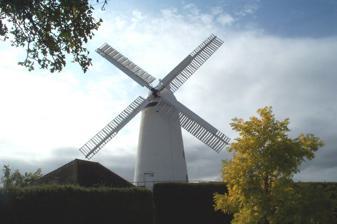
Building: Stone Cross Windmill
Country: United Kingdom
Year built: 1876
Tower mill in England Stone Cross Windmill The mill in 2007 Origin Mill name Stone Cross Mill White Mill Blackness Mill Mill location TQ 620 043 Coordinates 50°48′58″N 0°17′53″E / 50.816°N 0.298°E / 50.816; 0.298 Operator(s) Stone Cross Mill Trust Year built 1876 Information Purpose Corn mill Type Tower mill Storeys Five storeys No. of sails Four sails Type of sails Patent sails Windshaft Cast iron Winding Fantail No. of pairs of millstones Three pairs Stone Cross Windmill is a grade II* listed tower mill at Stone Cross , East Sussex , England which has been restored and is open to the public. The mill was also known as Blackness Mill and the White Mill . History Stone Cross Windmill was built in 1876 by Stephen Neve, the Warbleton millwright . The towe was built by Thomas Honeysett, a local bricklayer and fitted out by Neve with machinery supplied by the Phoenix Iron Foundry, Lewes . Two sails were blown off in 1925. It was working by wind until 1937. The mill was used as an observation post during the Second World War. In January 1962, planning permission was granted to convert the mill into a house. Mr Ron Hall, the owner of the Mill House, bought the mill and outbuildings, and decided to restore the mill instead of converting it to residential use. In 1966, Mr Hall started to repair the mill, which in 1977 was in a similar condition to when it stopped working, with two sails and missing the fantail. By the 1990s, the mill was getting into disrepair, and a trust was formed to buy and restore the mill. Stone Cross Mill Trust became a registered charity in 1996, and work to restore the mill began in 1998. The mill was able to produce wholemeal flour again in 2000. In 2005, the Trust were awarded a plaque by the Society for the Protection of Ancient Buildings "in recognition of the high quality of the restoration of the mill back to working order". Funding for the restoration was provided by the Heritage Lottery Fund , South East England Development Agency , East Sussex County Council and Wealden District Council. Two sails were removed in 2009 for repairs, while the other pair of sails and cap were also removed for repairs in 2011. Stone Cross Mill is twinned with De Wachter , Zuidlaren , Netherlands . Description For an explanation of the various pieces of machinery, see Mill machinery . Stone Cross Windmill is a five-storey tower mill with a stage at first floor level. the mill has a domed cap which is winded by a fantail . It has four Patent sails carried on a cast iron Windshaft. The 8-foot-7-inch (2.62 m) diameter Brake Wheel is iron. The three pairs of millstones are overdriven. The tower is 16-foot-6-inch (5.03 m) diameter at the base and 11-foot (3.35 m) at the curb, with a height of 38-foot (11.58 m) to the curb. Millers Samuel Dallaway 1876 - 1878 Frederick Dallaway 1878 - 1895 Henry Dallaway 1895 - 1937 References for above:- References